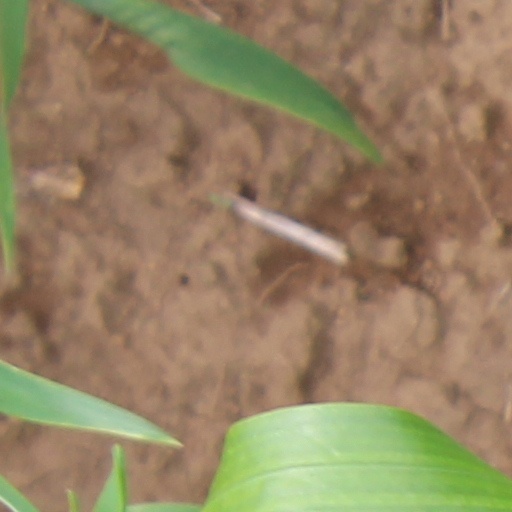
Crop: wheat